2015 Japan Series

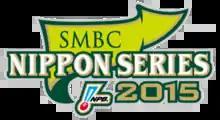

The 2015 Japan Series was the 66th edition of Nippon Professional Baseball's postseason championship series. The Fukuoka SoftBank Hawks, champions of the Pacific League, played the Tokyo Yakult Swallows, champions of the Central League. The Hawks were the defending Japan Series champions, having beaten the Hanshin Tigers in 2014. The series was sponsored by the Sumitomo Mitsui Banking Corporation (SMBC) and was officially known as the SMBC Nippon Series 2015.